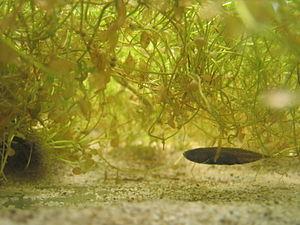
L'épinochette (Pungitius pungitius).